Aussiedlerhof

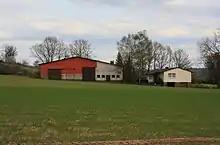
An "aussiedlerhof" in Hesse. This form is typical of farms relocated as part of a West German, post-war "Green Plan"

An Aussiedlerhof (plural: "Aussiedlerhöfe"), also called an "Aussiedlung" (plural: "Aussiedlungen") is an agricultural concern in Germany, typically a farm, located outside a village and which has moved away from that village, usually due to a lack of space.